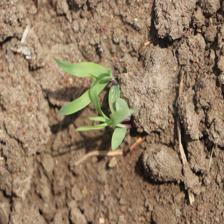
Label: Sorghum